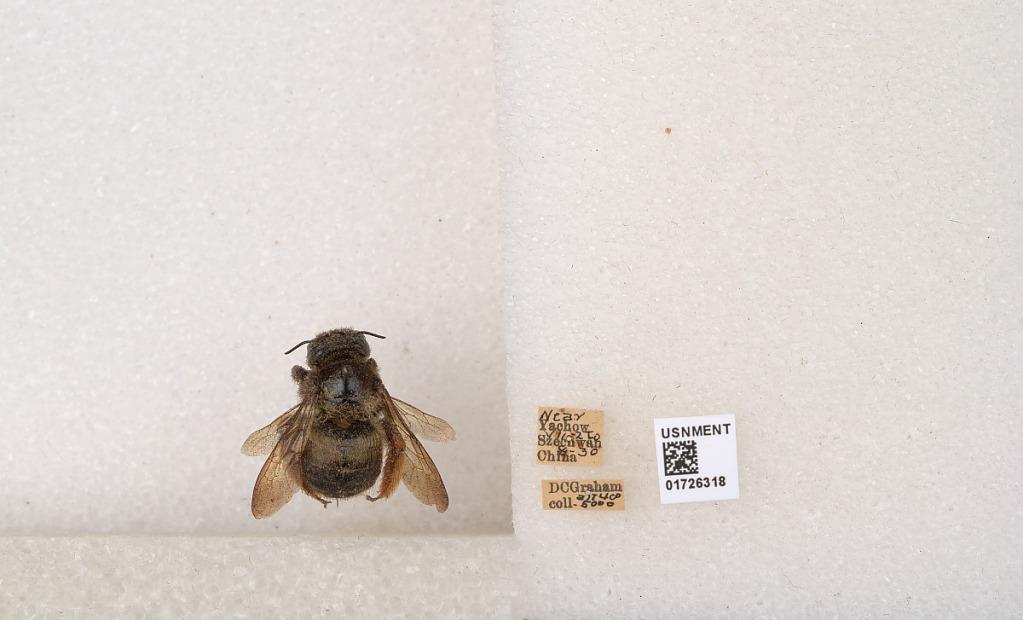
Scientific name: Xylocopa (Mesotrichia) latipes (Drury)
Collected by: D. Graham
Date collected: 1920-7-2
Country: China
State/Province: Sichuan
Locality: Near Yachow